Gonzalo Castro

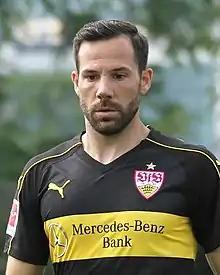
Castro with VfB Stuttgart in 2018

Gonzalo Castro Randón (born 11 June 1987) is a German former professional footballer who played as a midfielder. He is also a former Germany international.